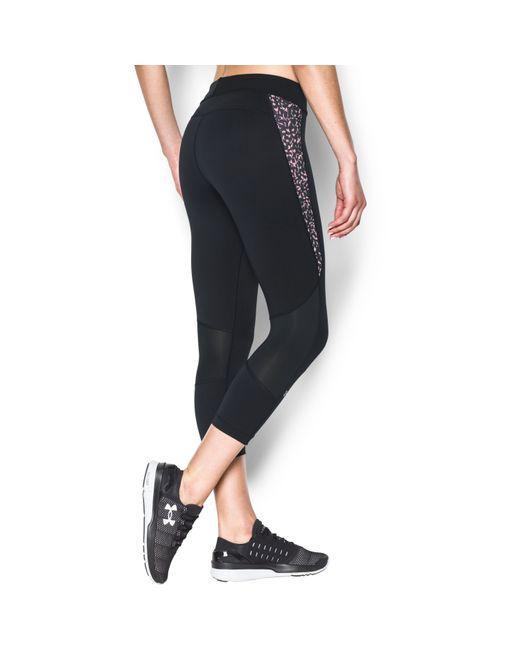
Slim Fit schwarzer Sportswear-Unterteil für Damen